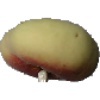
Label: peach_flat